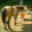
Label: horse